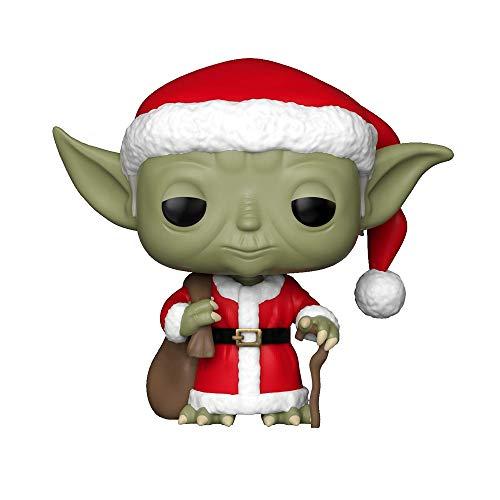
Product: Funko Pop Star Wars: Holiday - Santa Yoda Collectible Figure, Multicolor
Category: Toys & Games | Toy Figures & Playsets | Action Figures
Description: From Holiday, Santa Yoda, as a stylized POP vinyl from Funko.
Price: $10.99
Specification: ProductDimensions:3x3x3.8inches|ItemWeight:5.9ounces|ShippingWeight:6.4ounces(Viewshippingratesandpolicies)|ASIN:B07DFF25ZD|Itemmodelnumber:33885|Manufacturerrecommendedage:6yearsandup